Christian theology

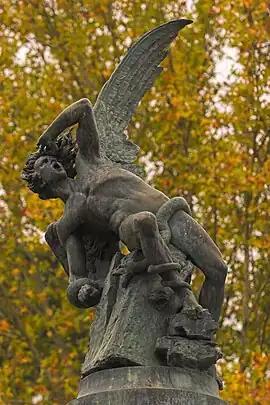
Statue of the Fallen Angel, Retiro Park (Madrid, Spain)

In most of Christianity, a fallen angel is an angel who has been exiled or banished from Heaven. Often such banishment is a punishment for disobeying or rebelling against God (see War in Heaven). The best-known fallen angel is Lucifer. Lucifer is a name frequently given to Satan in Christian belief. This usage stems from a particular interpretation, as a reference to a fallen angel, of a passage in the Bible that speaks of someone who is given the name of "Day Star" or "Morning Star" (in Latin, "Lucifer") as fallen from heaven. The Greek etymological synonym of Lucifer, Φωσφόρος ("Phosphoros", "light-bearer"). is used of the morning star in and elsewhere with no reference to Satan. But Satan is called Lucifer in many writings later than the Bible, notably in Milton's "Paradise Lost" (7.131–134, among others), because, according to Milton, Satan was "brighter once amidst the host of Angels, than that star the stars among."